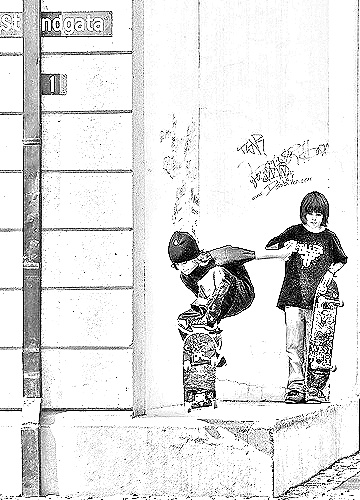
Portrait style: Sketch Portrait